USS Harry S. Truman

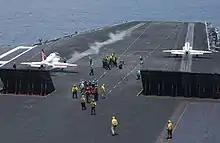
A pair of T-45 Goshawks of VT-7 "Eagles" stand on "Harry S. Truman"s forward catapults awaiting launch during carrier qualifications in July 2003

On 5 December 2002, "HST" left for her second deployment, again with CVW-3 embarked, visiting Marseille, France, Souda Bay, Crete and Koper, Slovenia. Between 19 March and 18 April, airwing aircraft flew nearly 1,300 combat sorties from the Mediterranean Sea in the early stages of 2003 invasion of Iraq. The ship stopped in Portsmouth, England,